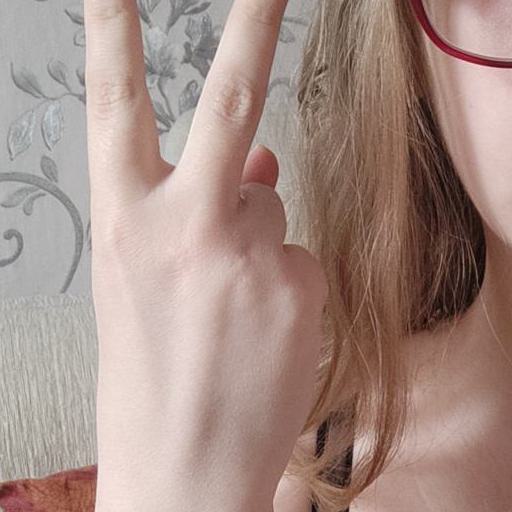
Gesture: peace_inverted